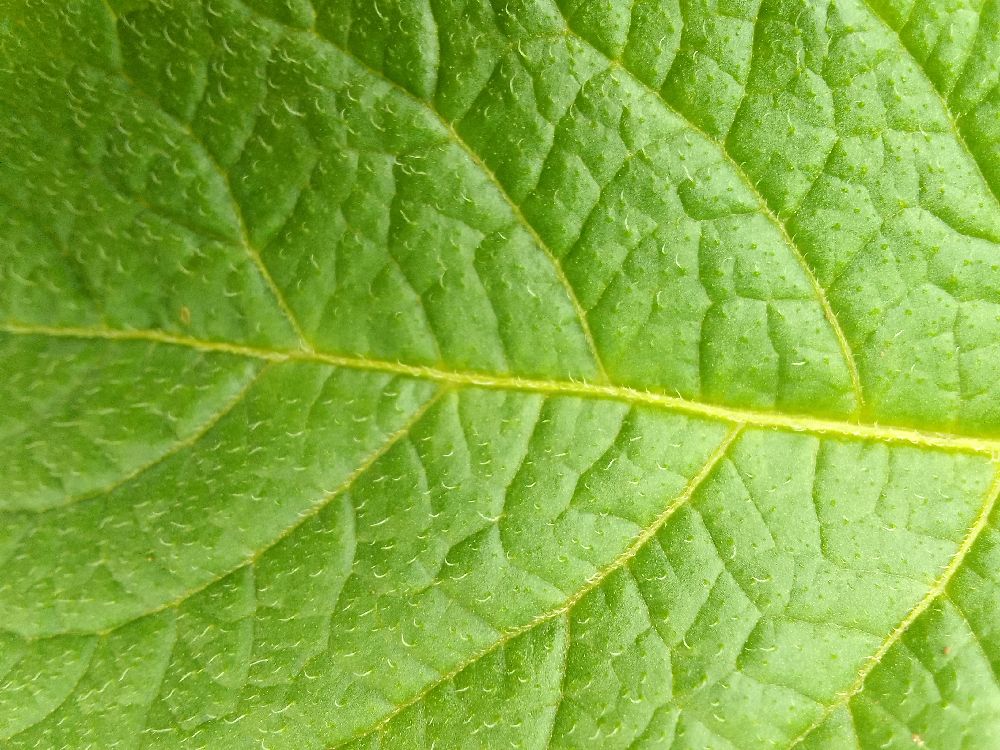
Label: Healthy